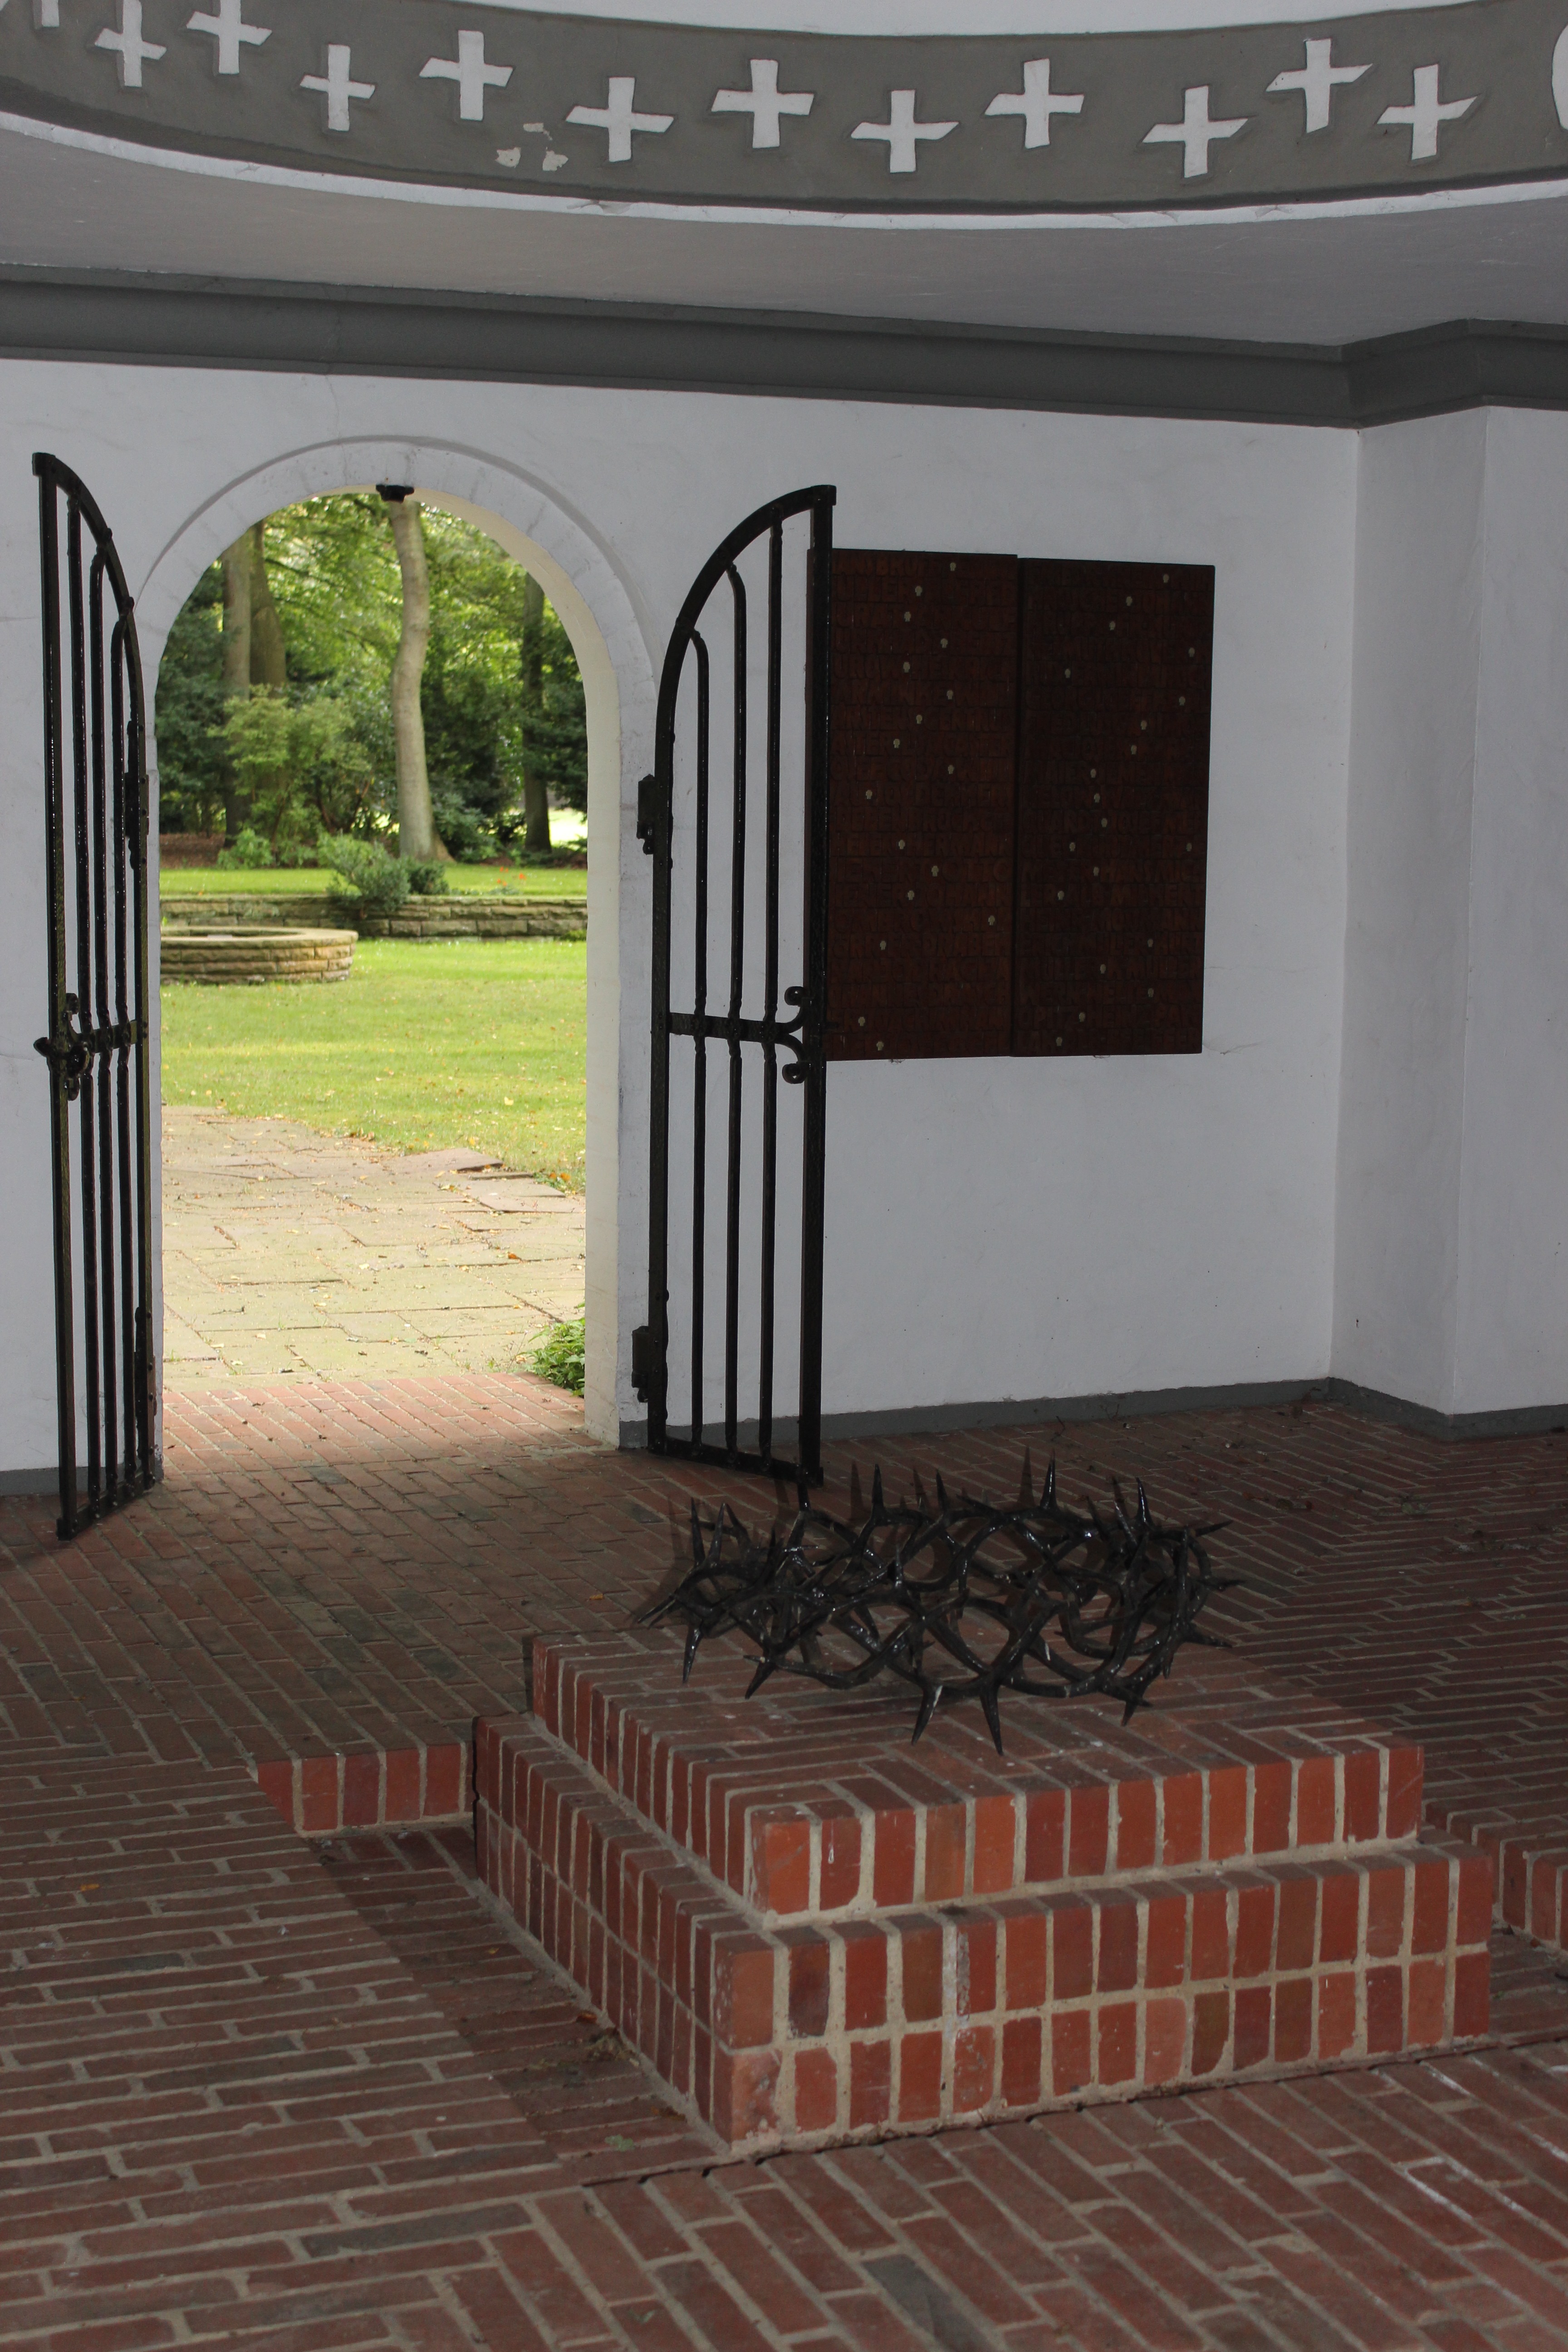
open, floor, home, porch, arch, cottage, metal, backyard, property, black, goal, interior design, faith, christianity, estate, crown of thorns, flooring, war cemetery, outdoor structure, monument to door